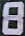
Number: 8